Theresa Hak Kyung Cha

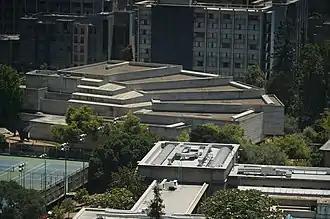
Mario Ciampi designed the building (completed in 1970) that was the former home of the University of California, Berkeley Art Museum and Pacific Film Archive (BAMPFA) on Bancroft Way in Berkeley, California, where Cha worked while attending graduate school. Cha's estate donated her works to BAMPFA in 1991.

Cha began her career as a performance artist, producer, director, and writer in 1974. She also worked as an usher and cashier from 1974 to 1977 at the Pacific Film Archive, with friends. She was known to study and practice mainly in the Bay Area as well as Paris and New York.